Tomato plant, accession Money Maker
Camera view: bottom (45 deg); turntable rotation: 120 degrees
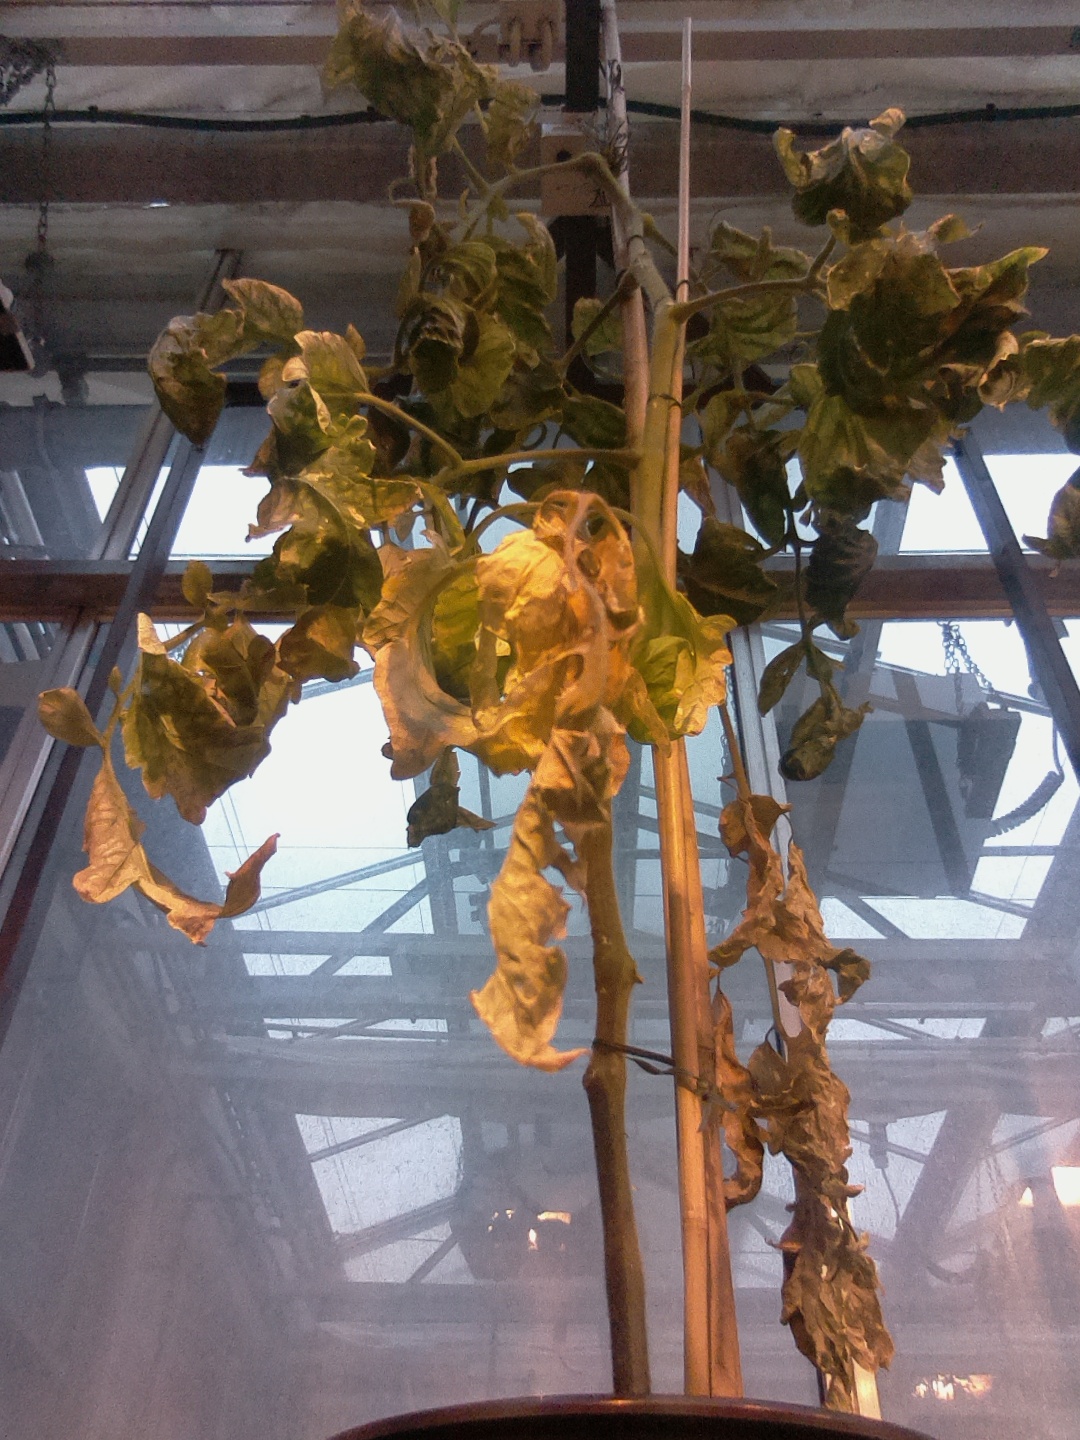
BBCH growth stage 29: 90%-100% Side shoots formed